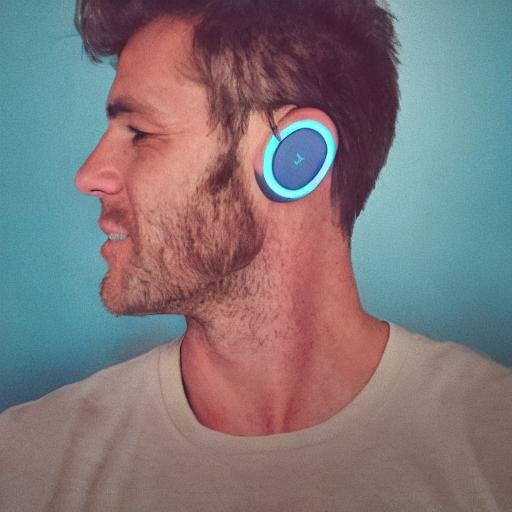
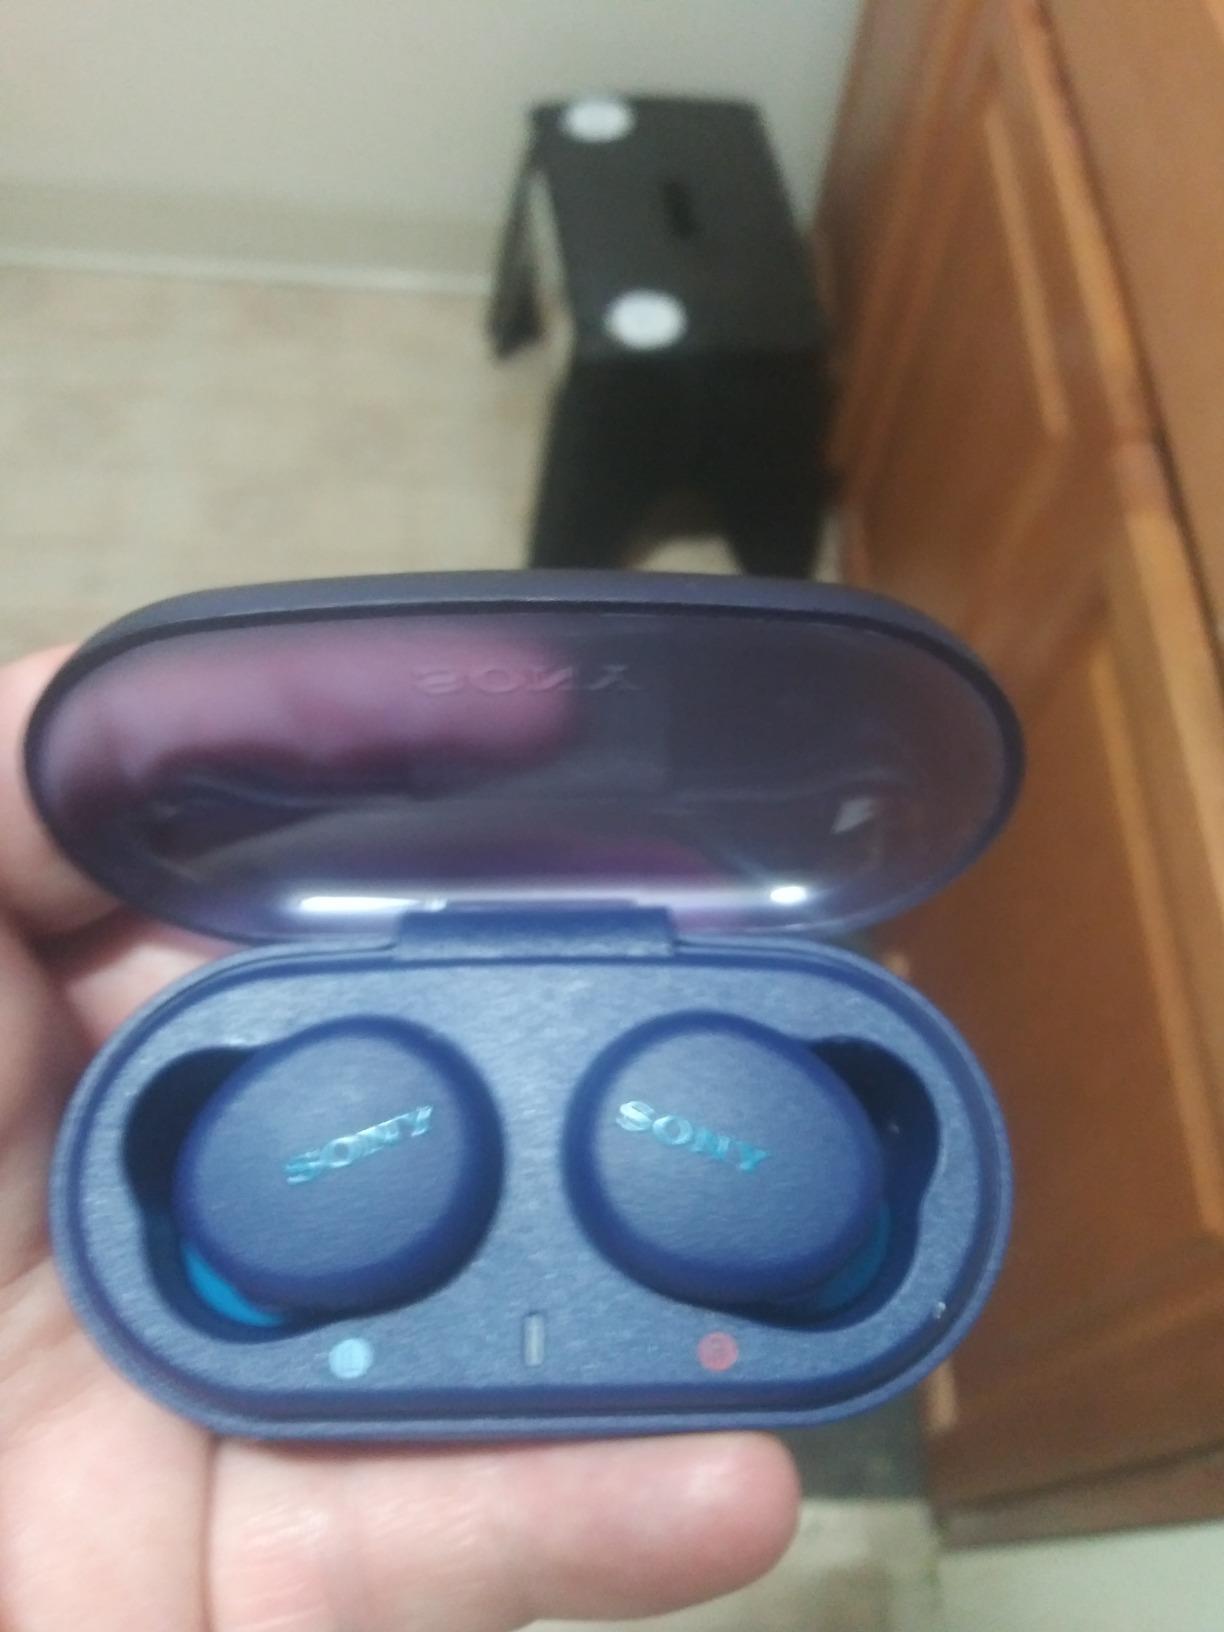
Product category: earbuds
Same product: no